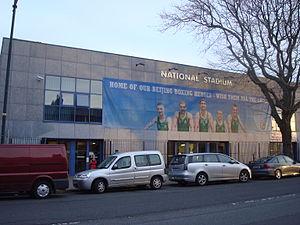
E Dulenn est le septième album original d'Alan Stivell et son deuxième album live, sorti au printemps 1975. Il est enregistré lors de deux concerts donnés au National Stadium de Dublin les 26 et 27 novembre 1974 et comprend exclusivement des titres inédits jamais édités auparavant en version studio.